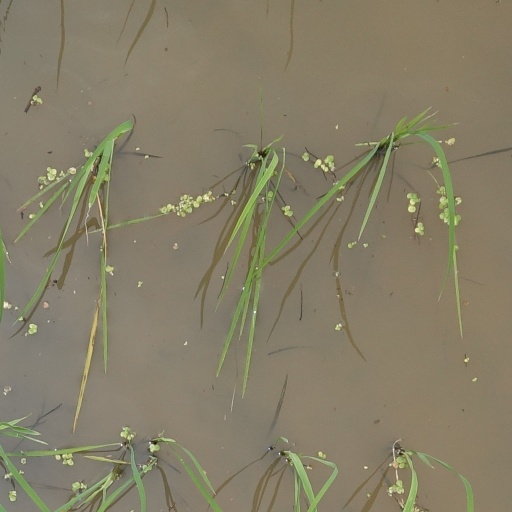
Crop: rice